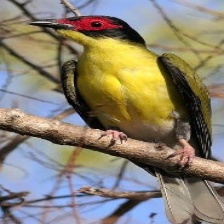
Species: AUSTRALASIAN FIGBIRD
Scientific name: SPHECOTHERES VIEILLOTI